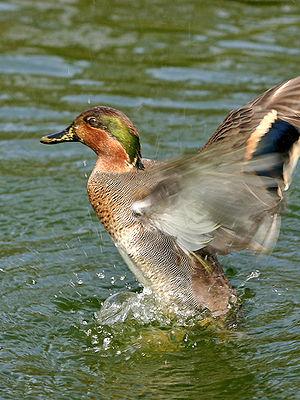
Sarcelle d'hiver (Anas crecca). La sarcelle est un canard de surface.
Sarcelle est le nom vernaculaire donné en français à certains canards de surface de petite taille, mais la distinction sarcelle/canard semble assez subjective.
La Sarcelle d'hiver est la plus petite espèce de canards de surface. Elle se rencontre en Europe, Amérique du Nord et aussi en Asie. Dans ces régions, elle vit dans les zones tempérées à septentrionales. C'est un migrateur partiel, elle est chassée en grand nombre en Europe et en Amérique du Nord. La population nord-américaine est considérée par certains ornithologues comme une espèce à part, la Sarcelle à ailes vertes, et par d'autres comme une sous-espèce.